Sethembile Msezane

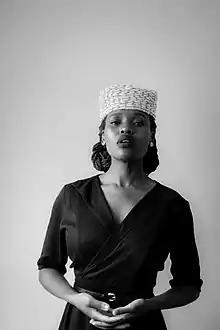
The artist Sethembile Msezane

Sethembile Msezane (born 1991 in KwaZulu-Natal) is a South African visual artist, public speaker and performer who is known for her work within fine arts. Msezane uses her interdisciplinary practice which combines photography, film, sculpture, and drawing to explore issues focused on spirituality, politics and African knowledge systems. Part of her works focus has been on the process of myth-making and its influence on constructing history as well the absence of the black female body in both narrative and physical spaces of historical commemoration. Msezanes work is held in galleries in South Africa as well as internationally and has won awards and nominations. Msezane is a member of the iQhiya Collective, a network of black women artists originating from Cape Town, Johannesburg and across South Africa.